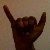
The image shows a hand gesture representing the letter 'Y' in Indian Sign Language.